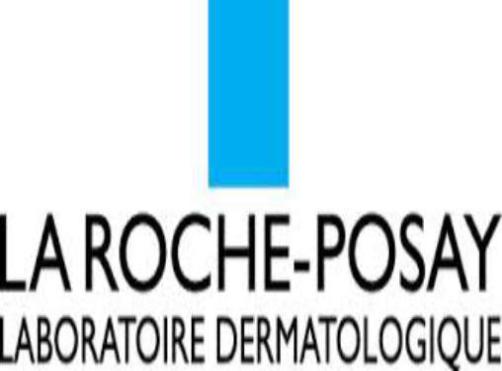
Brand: la roche-posay
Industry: Necessities